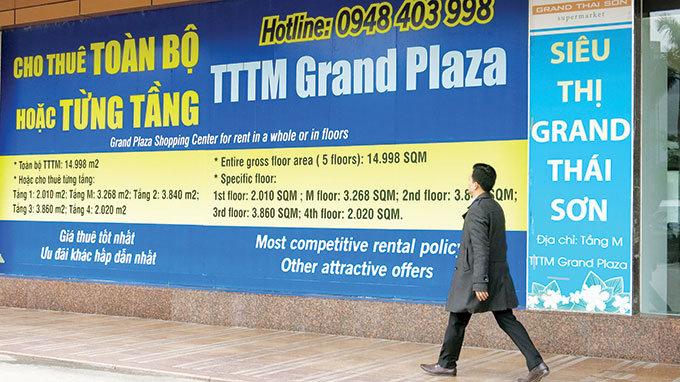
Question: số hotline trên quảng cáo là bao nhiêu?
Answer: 0948403998